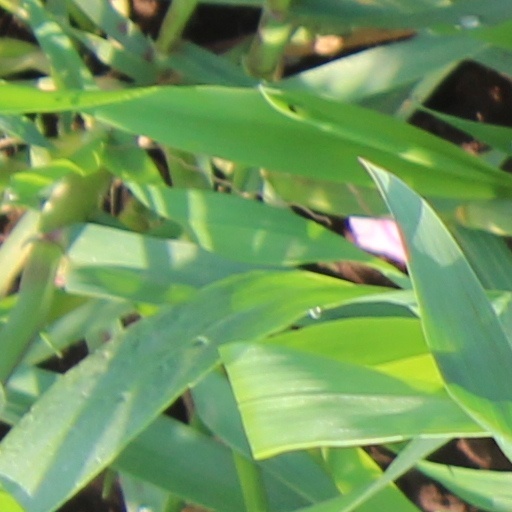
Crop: wheat